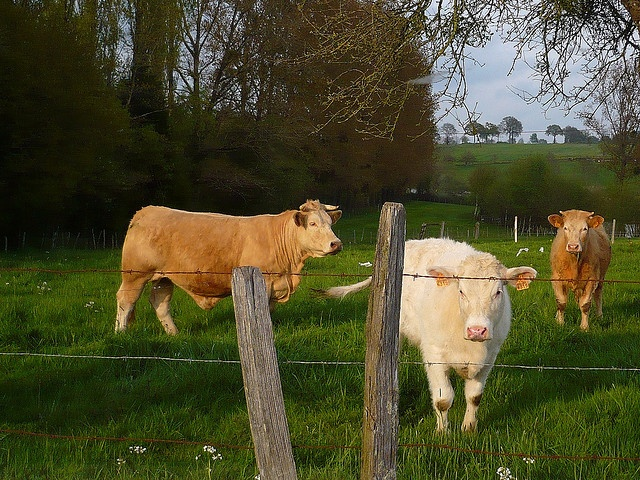
Three cows standing in a grassy field behind a fence.
Three cows in a field behind a wire fence.
Cows roaming the pasture on a sunny day.
Three cows behind barbed wire standing in a grassy enclosure
Cows relax in a beautiful meadow on a sunny day.